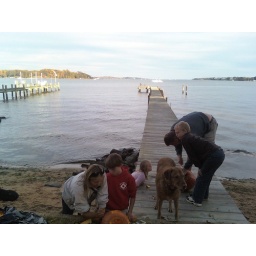
red dog in charge